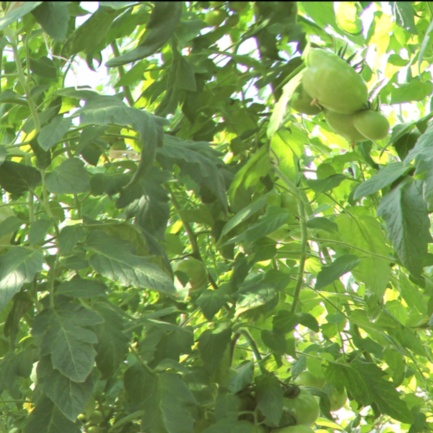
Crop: tomato